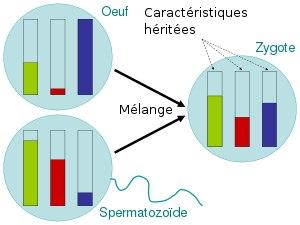
Le terme d'éclipse du darwinisme, popularisé par Julian Huxley, désigne une phase de l'histoire de la biologie pendant laquelle le principe de l'évolution était largement admis, mais pas la sélection naturelle en tant que mécanisme explicatif. Des historiens des sciences, tel Peter Bowler, ont utilisé l'expression pour désigner une période s'étendant à peu près de 1880 à 1920, durant laquelle les théories alternatives à la sélection naturelle sont étudiées en détail, de nombreux biologistes voyant dans la sélection naturelle une supposition hâtive de Charles Darwin ou minimisant son importance. L'expression alternative « interphase du darwinisme » a été proposée, le terme d'éclipse pouvant laisser penser, à tort, qu'une période d'intense recherche darwinienne l'avait précédée.